Dog aggression

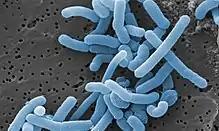
"Lactobacillus are present in the guts of dogs that exhibit aggressive behavior."

The gut microbiome is linked to numerous health problems such as diarrhea and bowel disease, which results in pain and can possibly lead to aggression. The gut microbiome affects the affective disorders such as anxiety, which contribute to canine aggression. Based on a study carried out by Kirchoff and colleagues, the composition of gut microbiome differs on the basis of aggressive and non-aggressive assessments. In this study, the researchers tested rescued dogs that possessed aggressive and non aggressive behavior. The dogs were tested in the same environment, ate the same diet, and were consistent breed type, but variation was still present in the gut microbiome. The results of this study show the difference and abundance in lineages in aggressive and non-aggressive groups, indicating that an aggressive dog displays physiological conditions in their gut, which affects the composition of the gut microbiome. It also shows that the gut microbiome is associated with aggressive behavior. "Lactobacillus" are present in the guts of dogs that exhibit aggressive behavior, even though strains of "Lactobacillus rhamnosus" reduce stress and anxiety in mice. However, "Fusobacterium" is present in the stool sample of dogs that display non-aggressive behavior, even though it is known to evoke pro-inflammatory effects of gut microbiome.